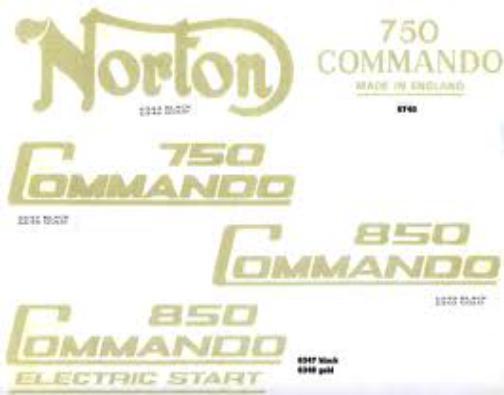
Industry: Necessities